Shimo-Togari Station

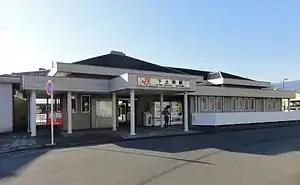
Entrance to Shimotogari Station in November 2011

is a railway station in the town of Nagaizumi, Shizuoka Prefecture, Japan, operated by the Central Japan Railway Company (JR Central).